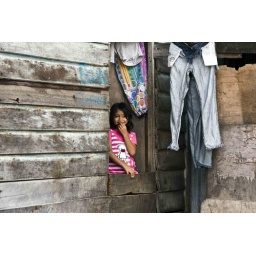
Shy girl in pink